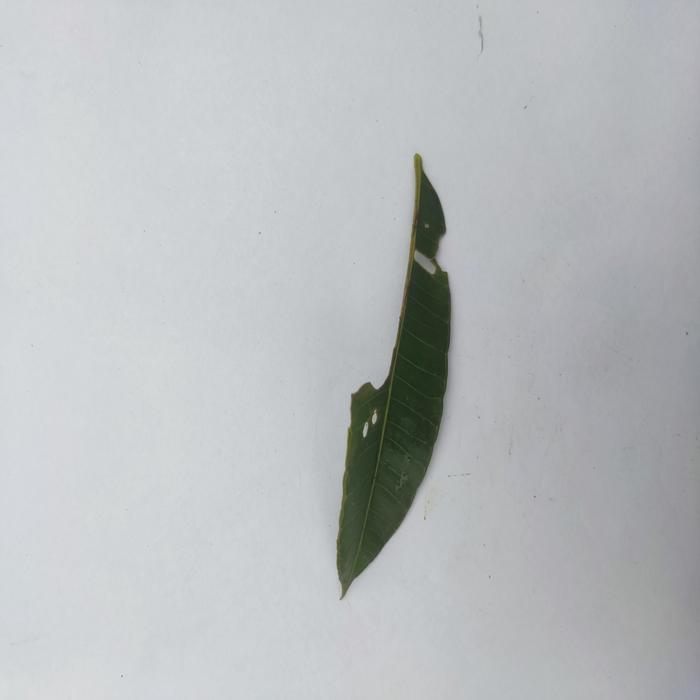
Crop: Hog Plum
Leaf condition: Caterpillars_Infestation